Johnny Madden

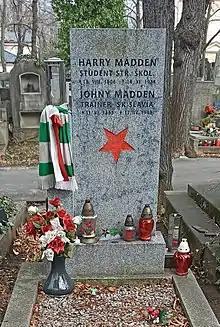
Grave of Johnny Madden

Madden is buried in the historic Olšany Cemetery, which is the main cemetery in Prague. The grave is located in Section 1 of Area 1, which is in the south east corner of the sprawling cemetery. The gravestone bears the red flag of SK Slavia Prague.